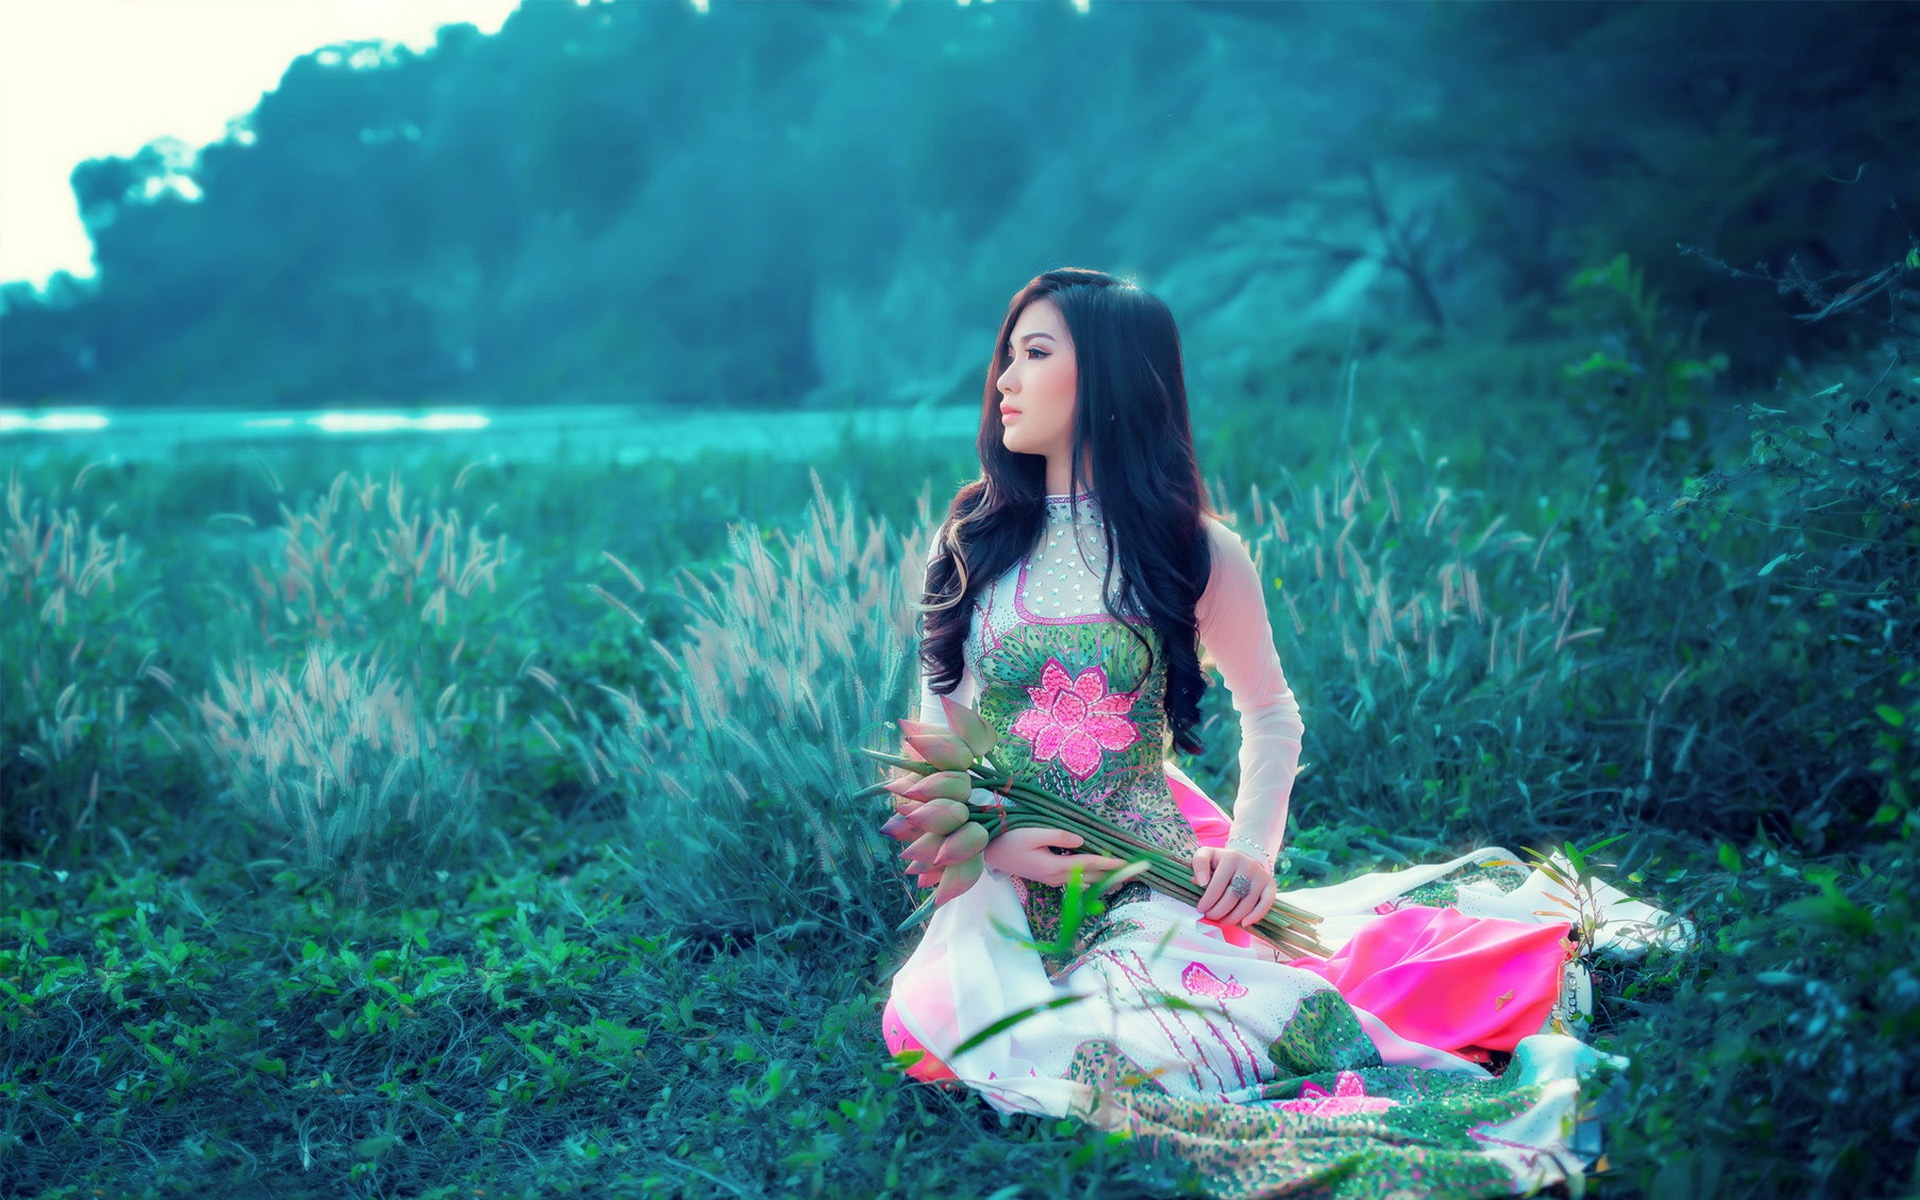
women, lady, model, person, photography, wallpaper, plant, People in nature, green, flower, flash photography, happy, natural landscape, sunlight, grass, fawn, grassland, black hair, landscape, petal, summer, meadow, tree, grass family, leisure, magenta, beauty, forest, long hair, electric blue, formal wear, brown hair, prairie, sitting, fun, spring, field, wildflower, hill, portrait photography, necklace, portrait, photo shoot